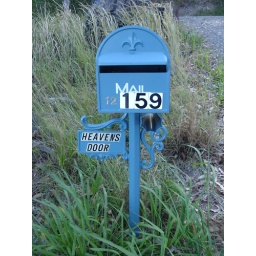
than 'N'. it was a beautiful view from the top of the hill but the house was in the valley.